Ratthapark Wilairot

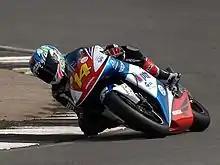
Wilairot at the 2009 British Grand Prix

Ratthapark Wilairot (Feem) ( (Born April 14, 1988), is a Thai professional motorcycle road racer. Wilairot first competed in Grand Prix racing during the 2006 season's Japanese Grand Prix, and finished a respectable 10th after qualifying in 14th place. In 2006 he was runner-up in the challenging Japanese national championship. He joined the 250cc World Championship in 2007 as a member of the Thai Honda PTT-SAG team. His best finish came at the 2010 Dutch TT where he finished 4th, narrowly missing out on the podium.